Open cluster

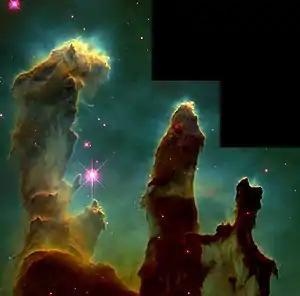
The so-called "Pillars of Creation", a region of the Eagle Nebula where the molecular cloud is being evaporated by young, massive stars

The hottest and most massive of the newly formed stars (known as OB stars) will emit intense ultraviolet radiation, which steadily ionizes the surrounding gas of the giant molecular cloud, forming an H II region. Stellar winds and radiation pressure from the massive stars begins to drive away the hot ionized gas at a velocity matching the speed of sound in the gas. After a few million years the cluster will experience its first core-collapse supernovae, which will also expel gas from the vicinity. In most cases these processes will strip the cluster of gas within ten million years, and no further star formation will take place. Still, about half of the resulting protostellar objects will be left surrounded by circumstellar disks, many of which form accretion disks.